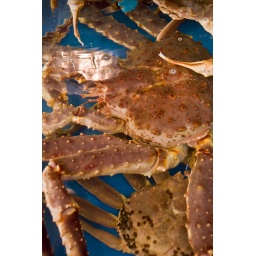
Giant crab at the Tsukiji fish market in Tokyo. Makes our dungeness crabs look downright puny.